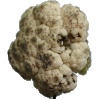
Label: cauliflower